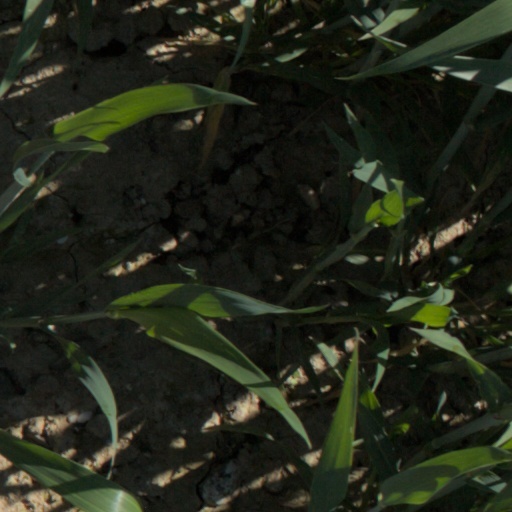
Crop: wheat